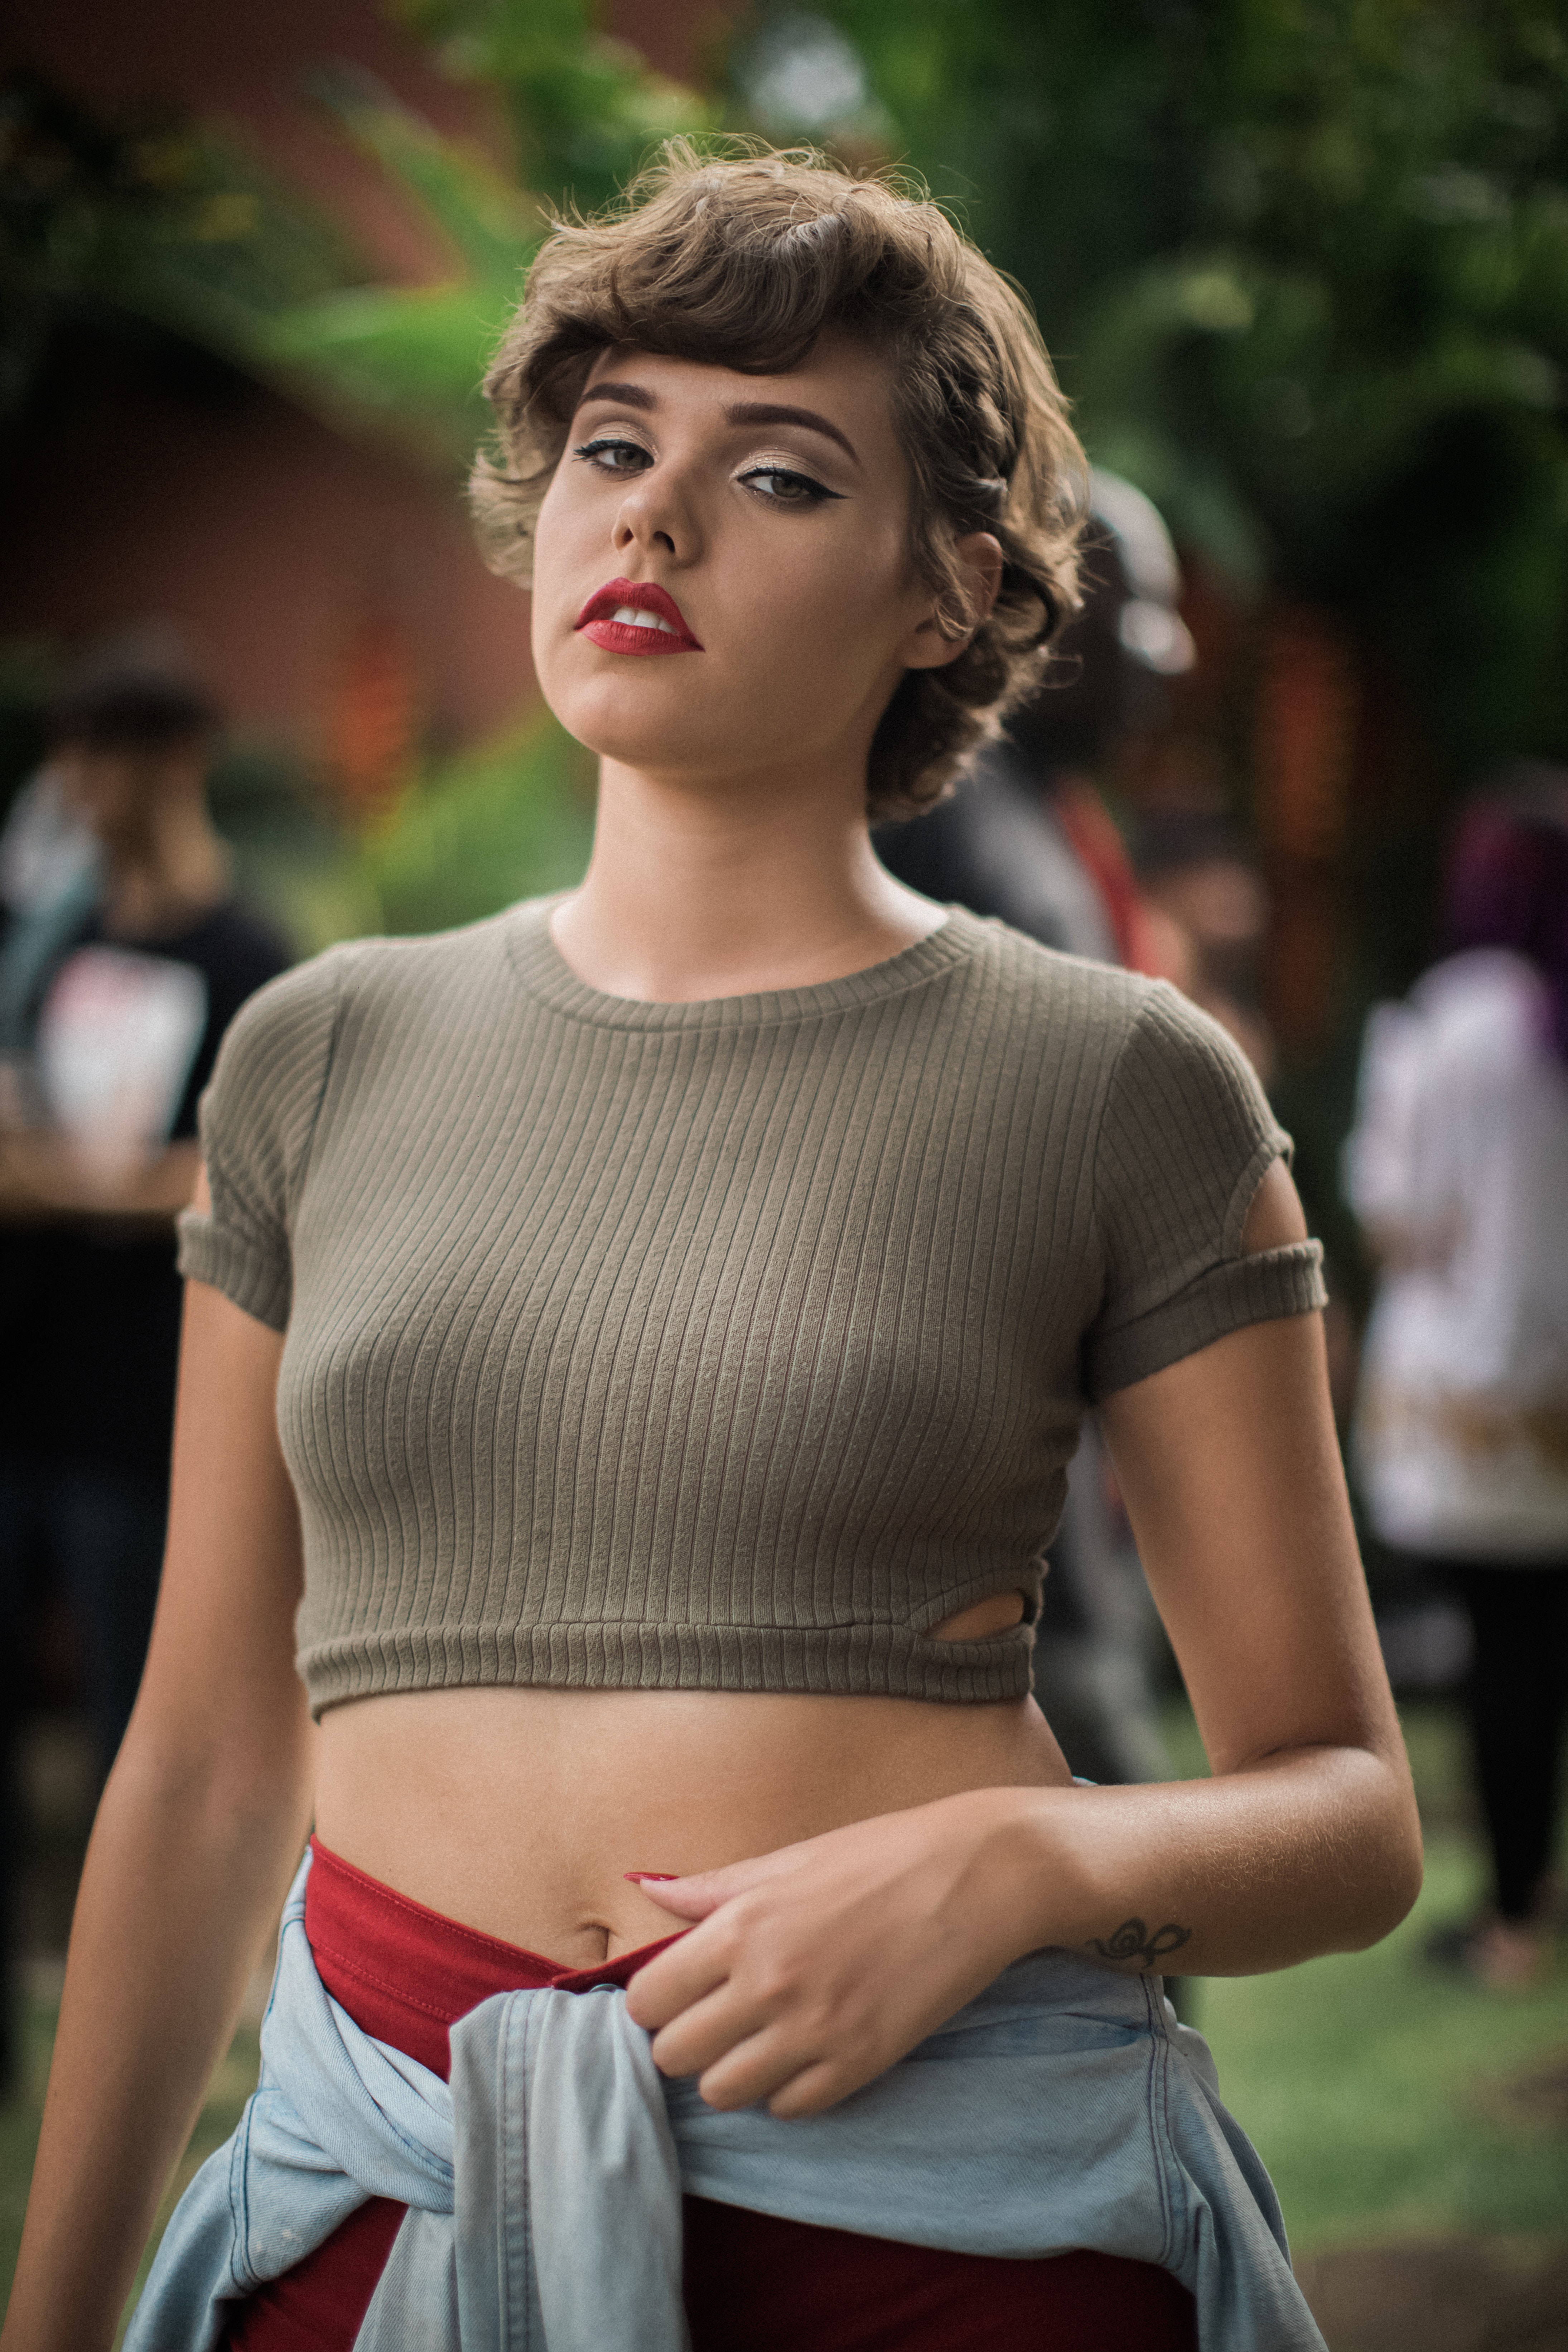
beauty, lady, lip, fashion, shoulder, abdomen, human, navel, model, top, photography, trunk, muscle, t shirt, chest, photo shoot